University of Dallas

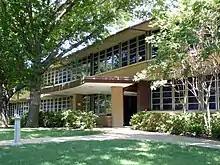
Carpenter Hall, one of the original buildings on the campus of the University of Dallas, before its demolition in 2018.

The university is located in Irving, Texas, on a 744-acre (301 hectare) campus in the Dallas–Fort Worth metroplex. The Las Colinas development is nearby. It is 10 miles (16 km) from downtown Dallas. The campus consists mostly of mid-twentieth-century modernist, earth-toned brick buildings set amidst the native Texas landscape. Several of these buildings were designed by the well-known Texas architect O'Neil Ford, dubbed the Godfather of Texas modernism. The mall is the center of campus, with the 187.5 feet tall (57.15 meters) Braniff Memorial Tower as its focal point.